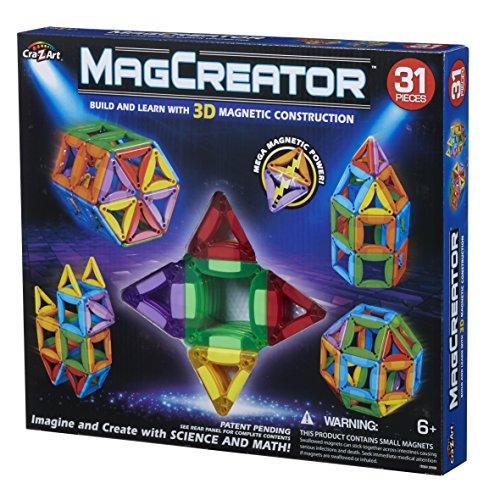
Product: Cra-Z-Art Magcreator 31Piece Magnetic Construction Set
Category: Toys & Games | Building Toys | Building Sets
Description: The ultimate 3D magnetic building set for fun and learning.
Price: $29.99
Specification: ProductDimensions:12.5x2x10.8inches|ItemWeight:1.48pounds|ShippingWeight:2.2pounds(Viewshippingratesandpolicies)|DomesticShipping:ItemcanbeshippedwithinU.S.|InternationalShipping:ThisitemcanbeshippedtoselectcountriesoutsideoftheU.S.LearnMore|ASIN:B01N0LDFMY|Itemmodelnumber:35900|Manufacturerrecommendedage:6months-8years